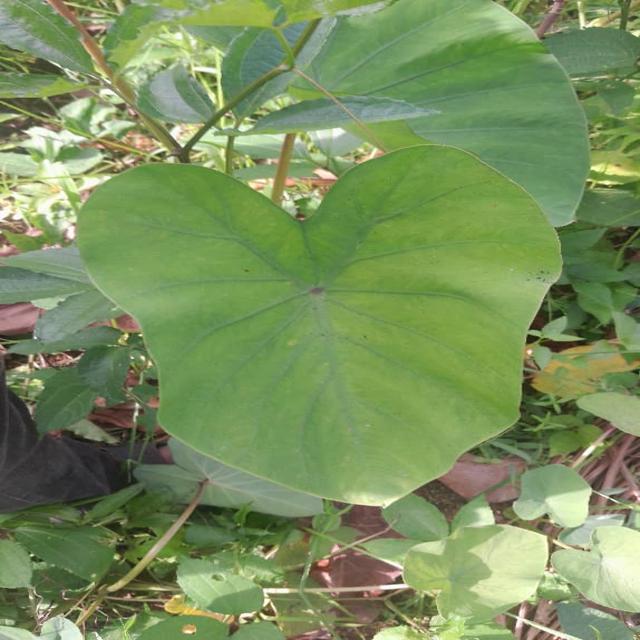
Label: Healthy